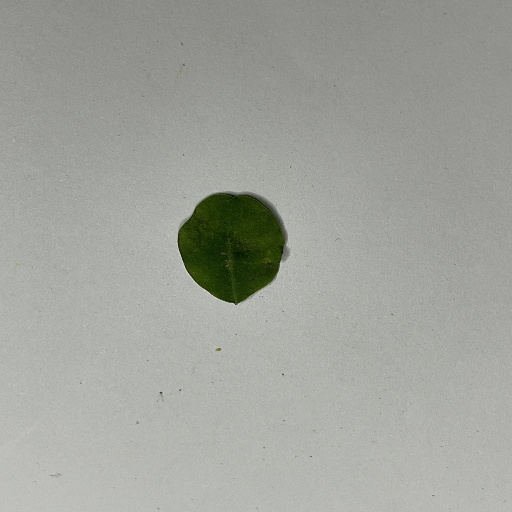
Species: Sojina
Leaf condition: Bacterial Spot